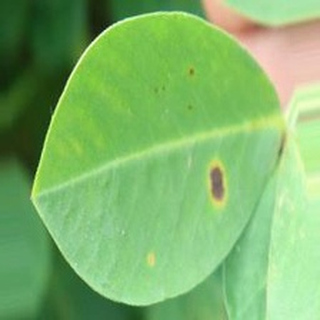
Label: groundnut_early_leaf_spot